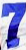
Number: 7